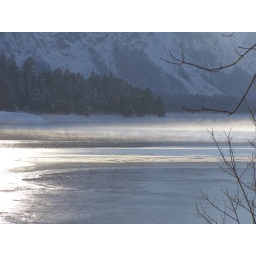
Snow, water and Steam - all three forms of H2O.. on a lake in the Austrian Alps.